Safety Worst

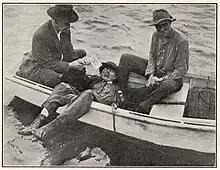
Raymond McKee (center) in a publicity still from "Safety Worst"

Safety Worst is a 1915 silent comedy film featuring Oliver Hardy.